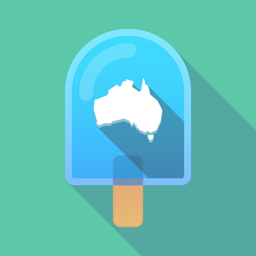
illustration of an isolated long shadow ice cream with a map